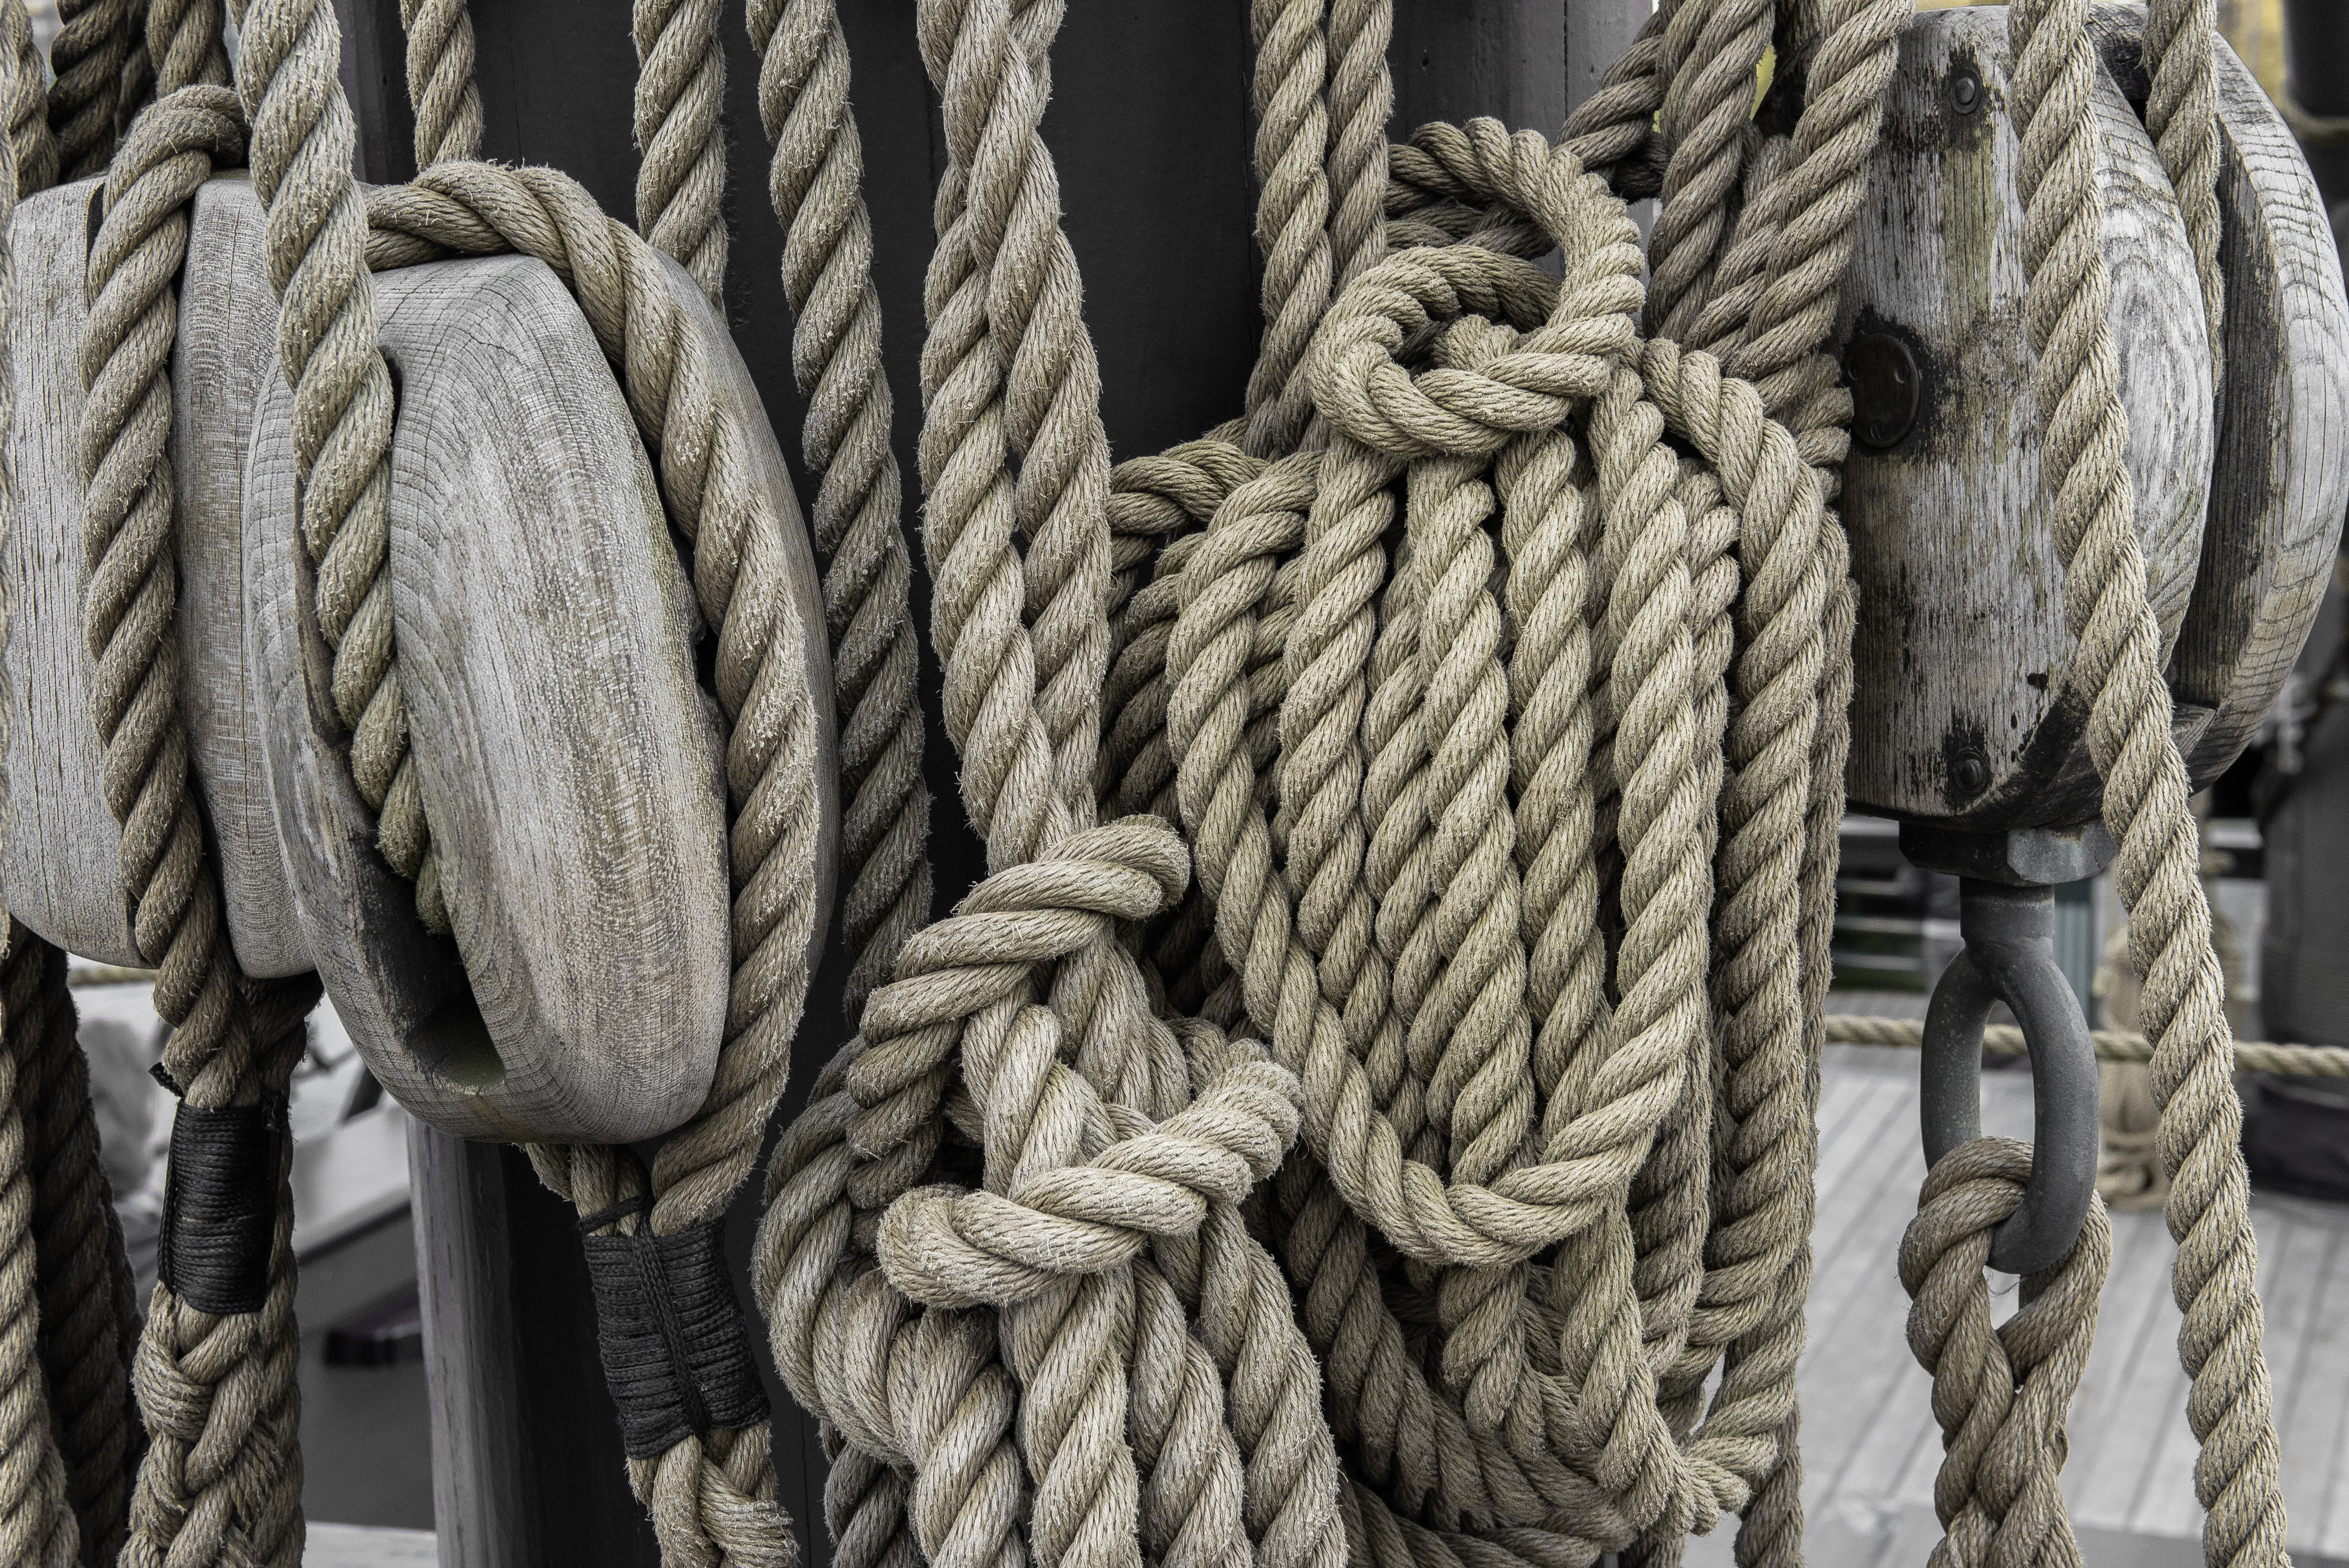
rope, wood, retro, ship, museum, wool, material, hairstyle, thread, textile, art, holland, amsterdam, netherlands, cleats, hardware accessory